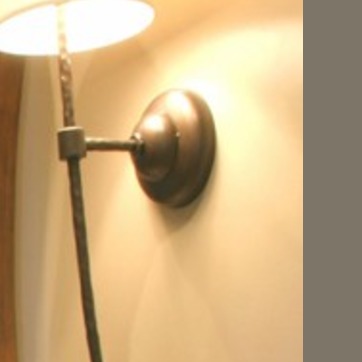
Material: metal